Barton Dam

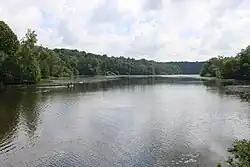
Barton Pond reservoir

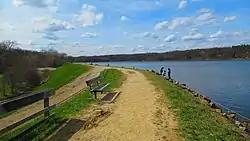
The levee overlooking Barton Pond

The area surrounding the southside of the dam and Huron River is owned by the city of Ann Arbor, while the northside is undeveloped and owned by the village of Barton Hills and Ann Arbor Township. The Ann Arbor portion is organized into the Barton Nature Area, which encompasses along the Huron River on land previously owned by the Detroit Edison Company.